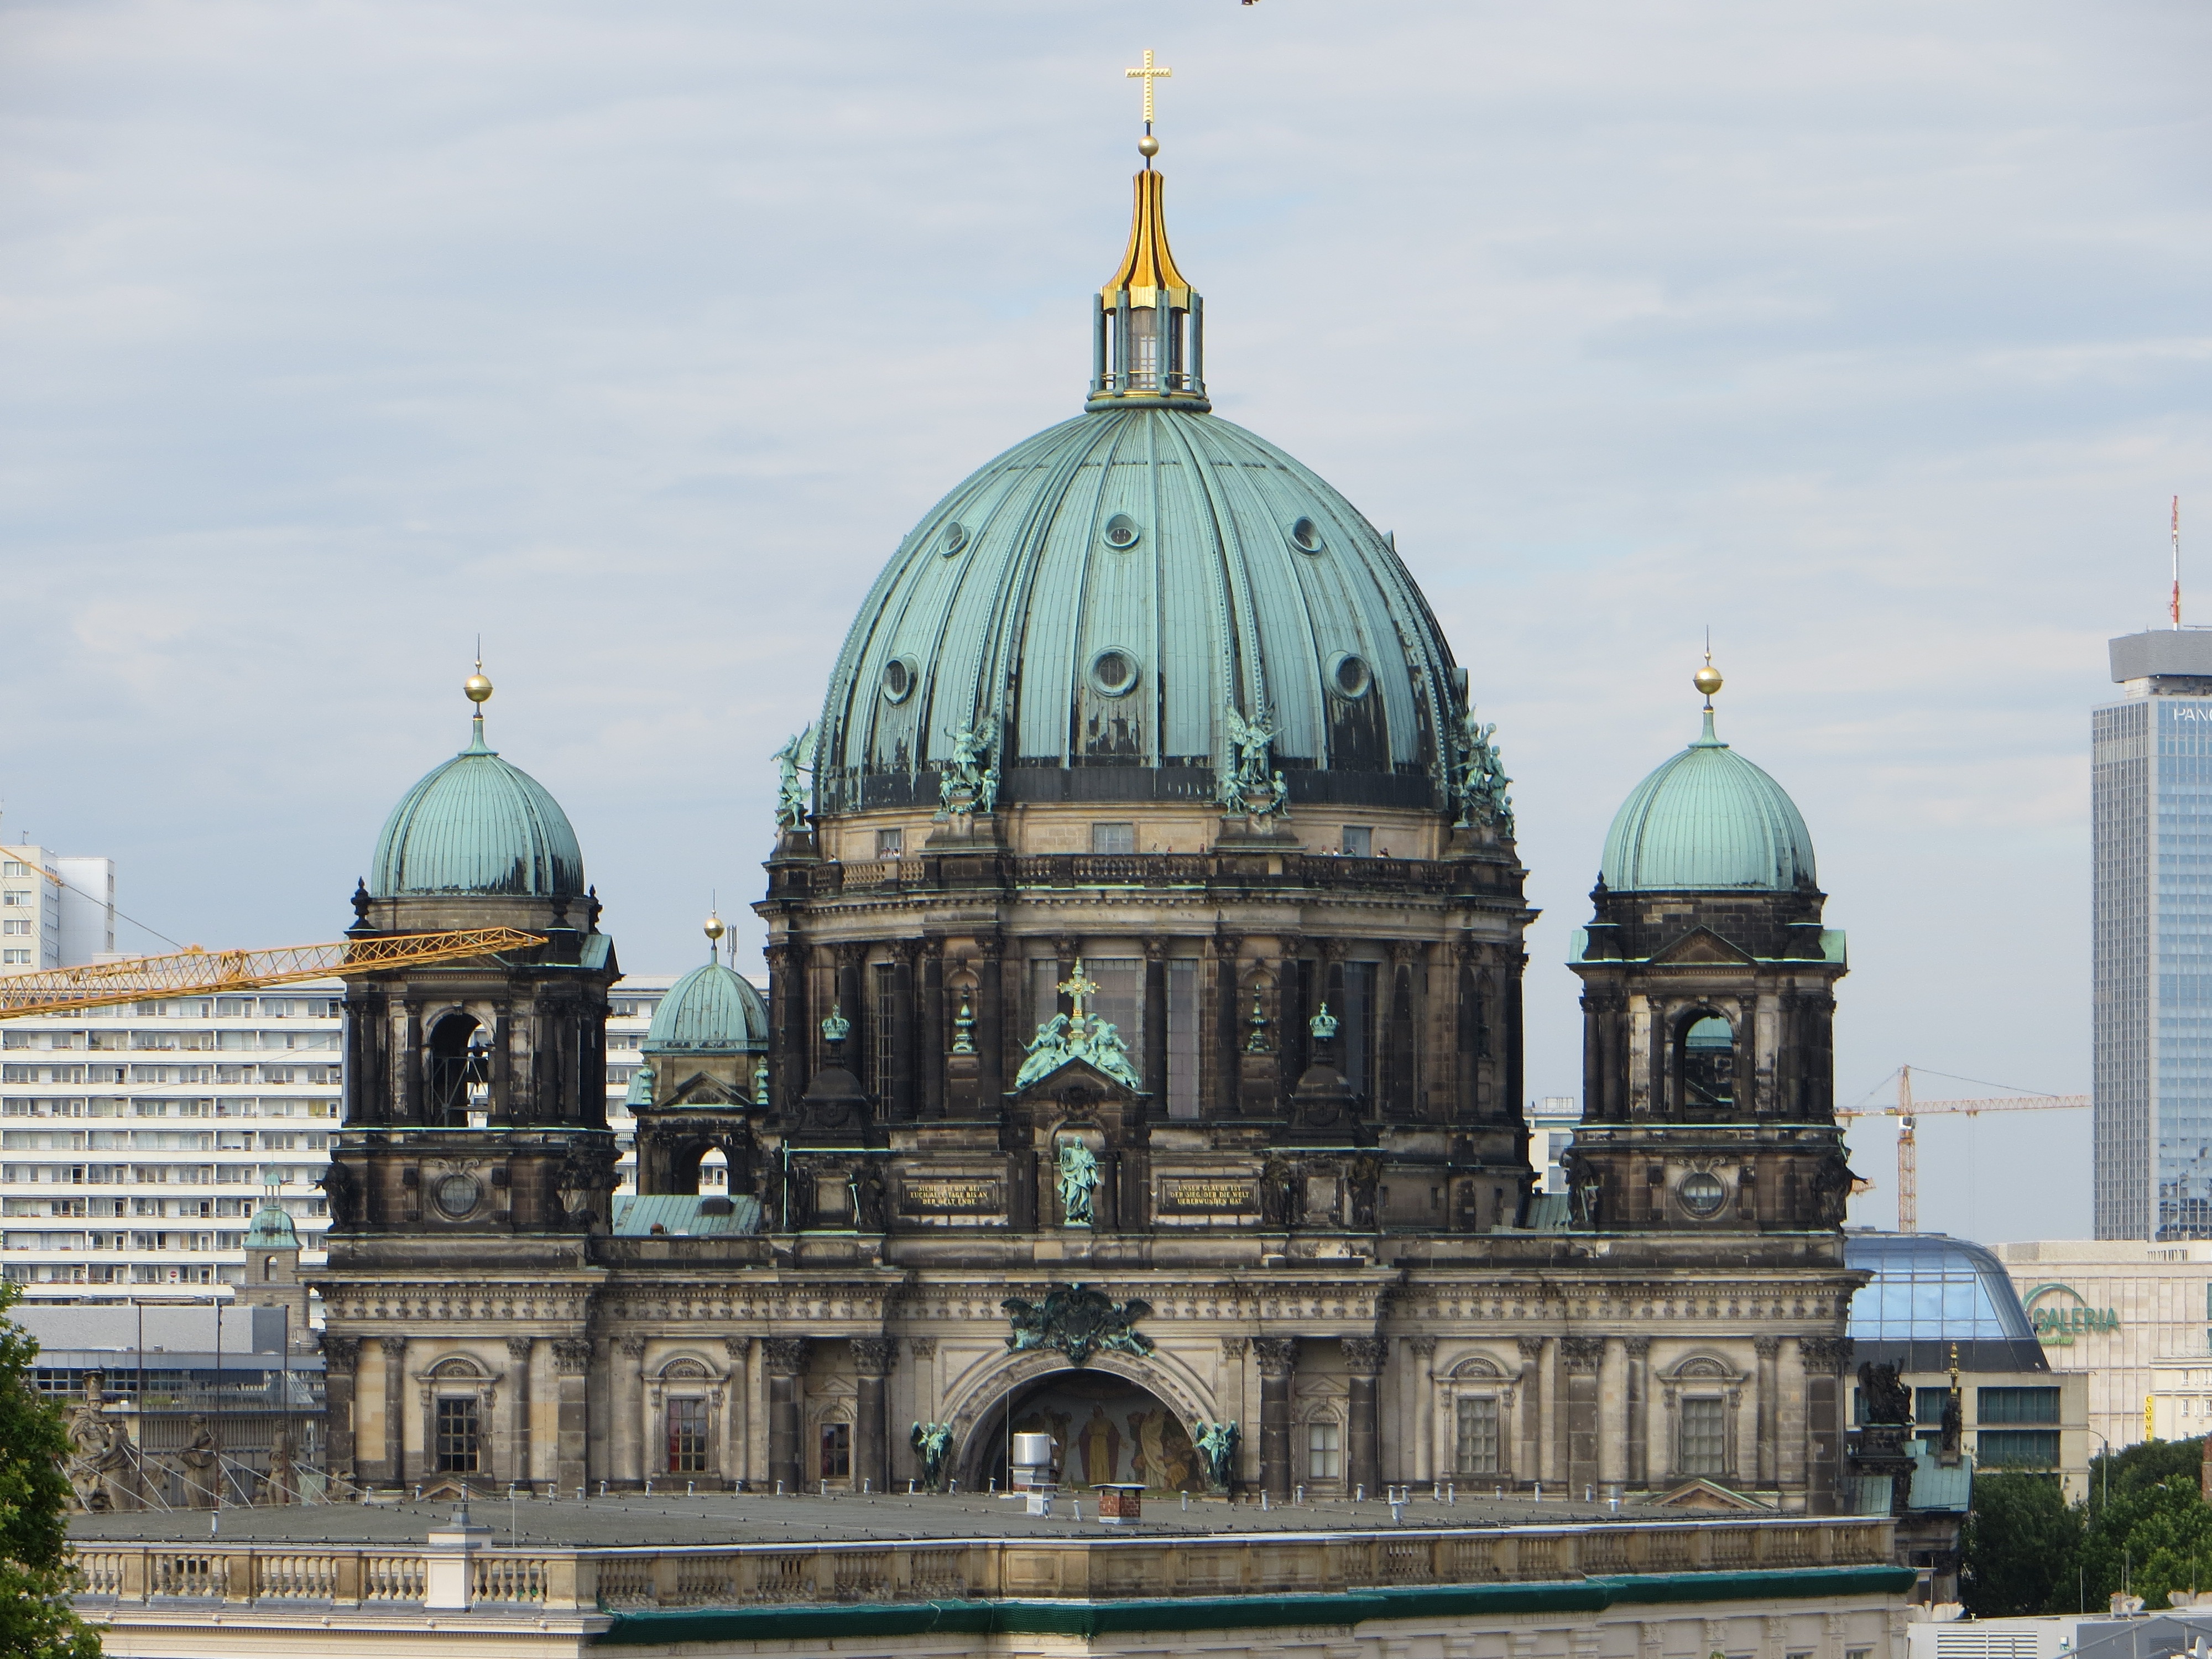
building, city, travel, europe, landmark, church, cathedral, place of worship, germany, berlin, basilica, dome, byzantine architecture